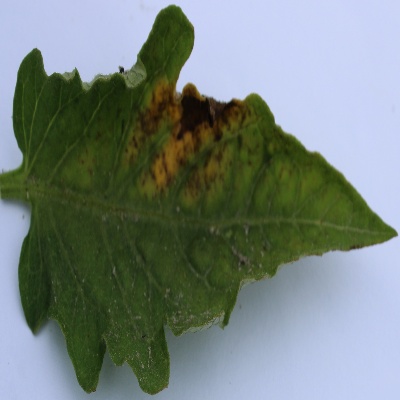
Crop: Tomato
Condition: septoria leaf spot